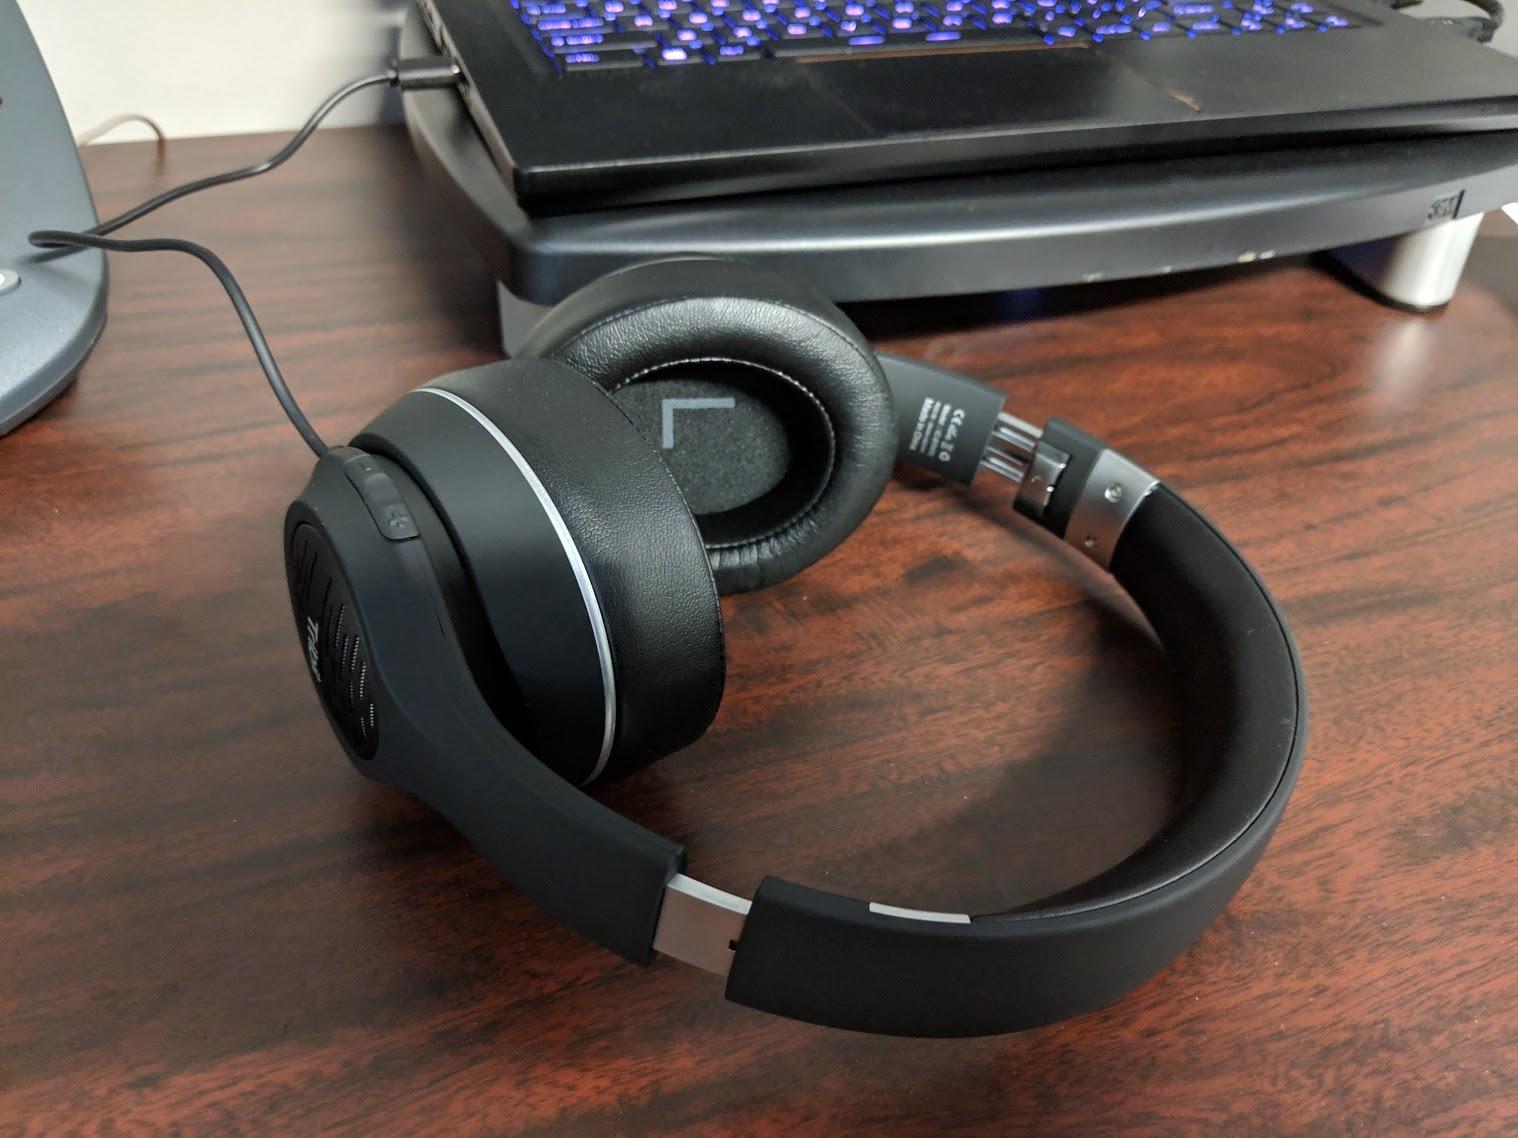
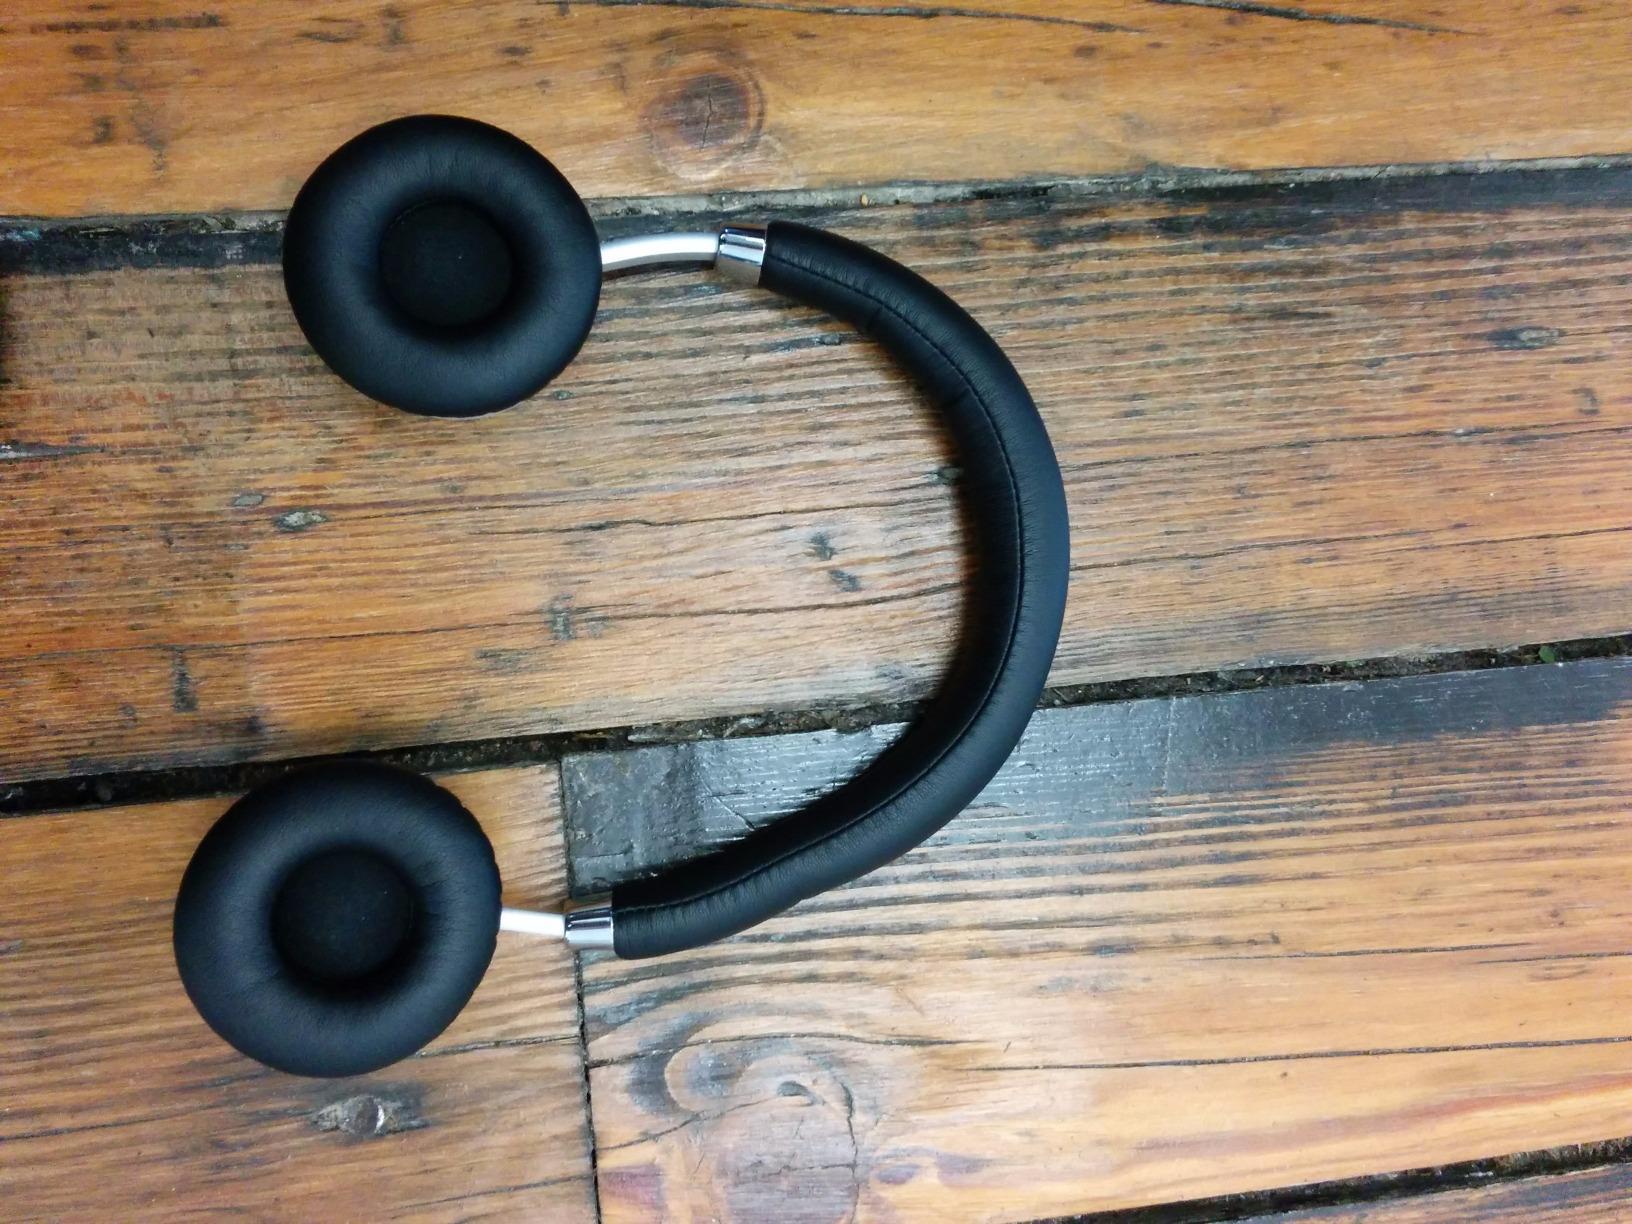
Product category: headphones
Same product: no